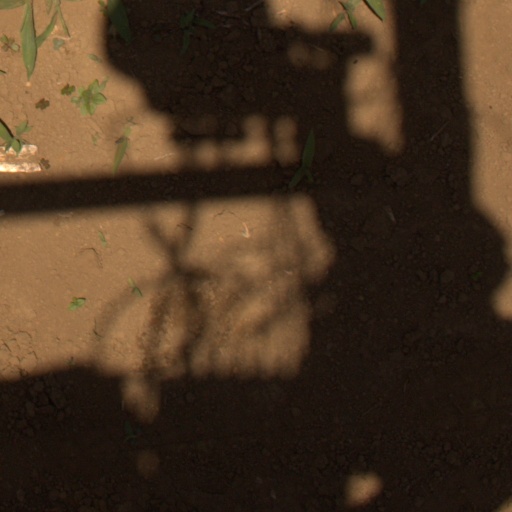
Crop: Jerusalem artichoke